Mireia Benito

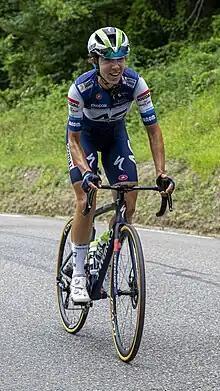
Benito in 2023

Mireia Benito Pellicer (born 30 December 1996) is a Spanish professional racing cyclist, who currently rides for UCI Women's WorldTeam . In May 2022, when she was racing for UCI Women's Continental Team , she became the first rider of the team to get on the podium of a UCI Women's World Tour race, when she was awarded the combativity prize at Itzulia Women.